Henry Wellesley, 1st Earl Cowley

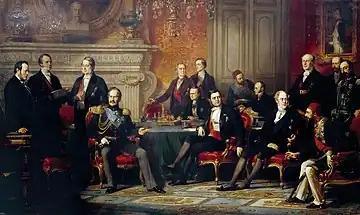
"The Congress of Paris" by Edouard Dubufe. Cowley is shown amongst the diplomats attending the conference to end the Crimean War.

Henry Richard Charles Wellesley, 1st Earl Cowley (17 June 1804 – 15 July 1884), known as The Lord Cowley between 1847 and 1857, was a British diplomat. He served as British Ambassador to France between 1852 and 1867.